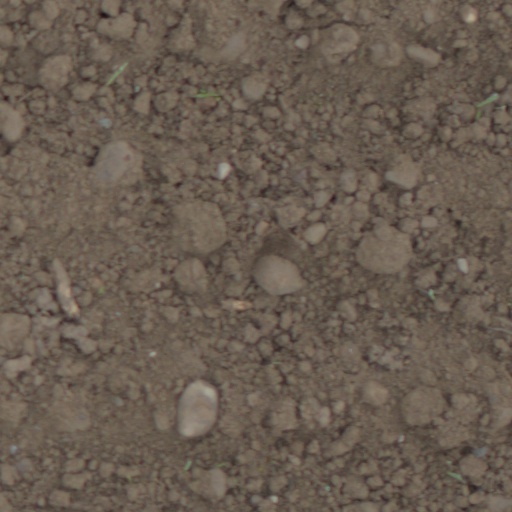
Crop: wheat